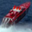
Label: ship